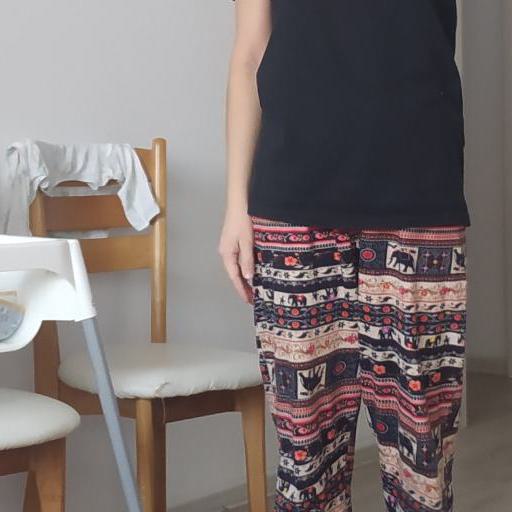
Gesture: no_gesture